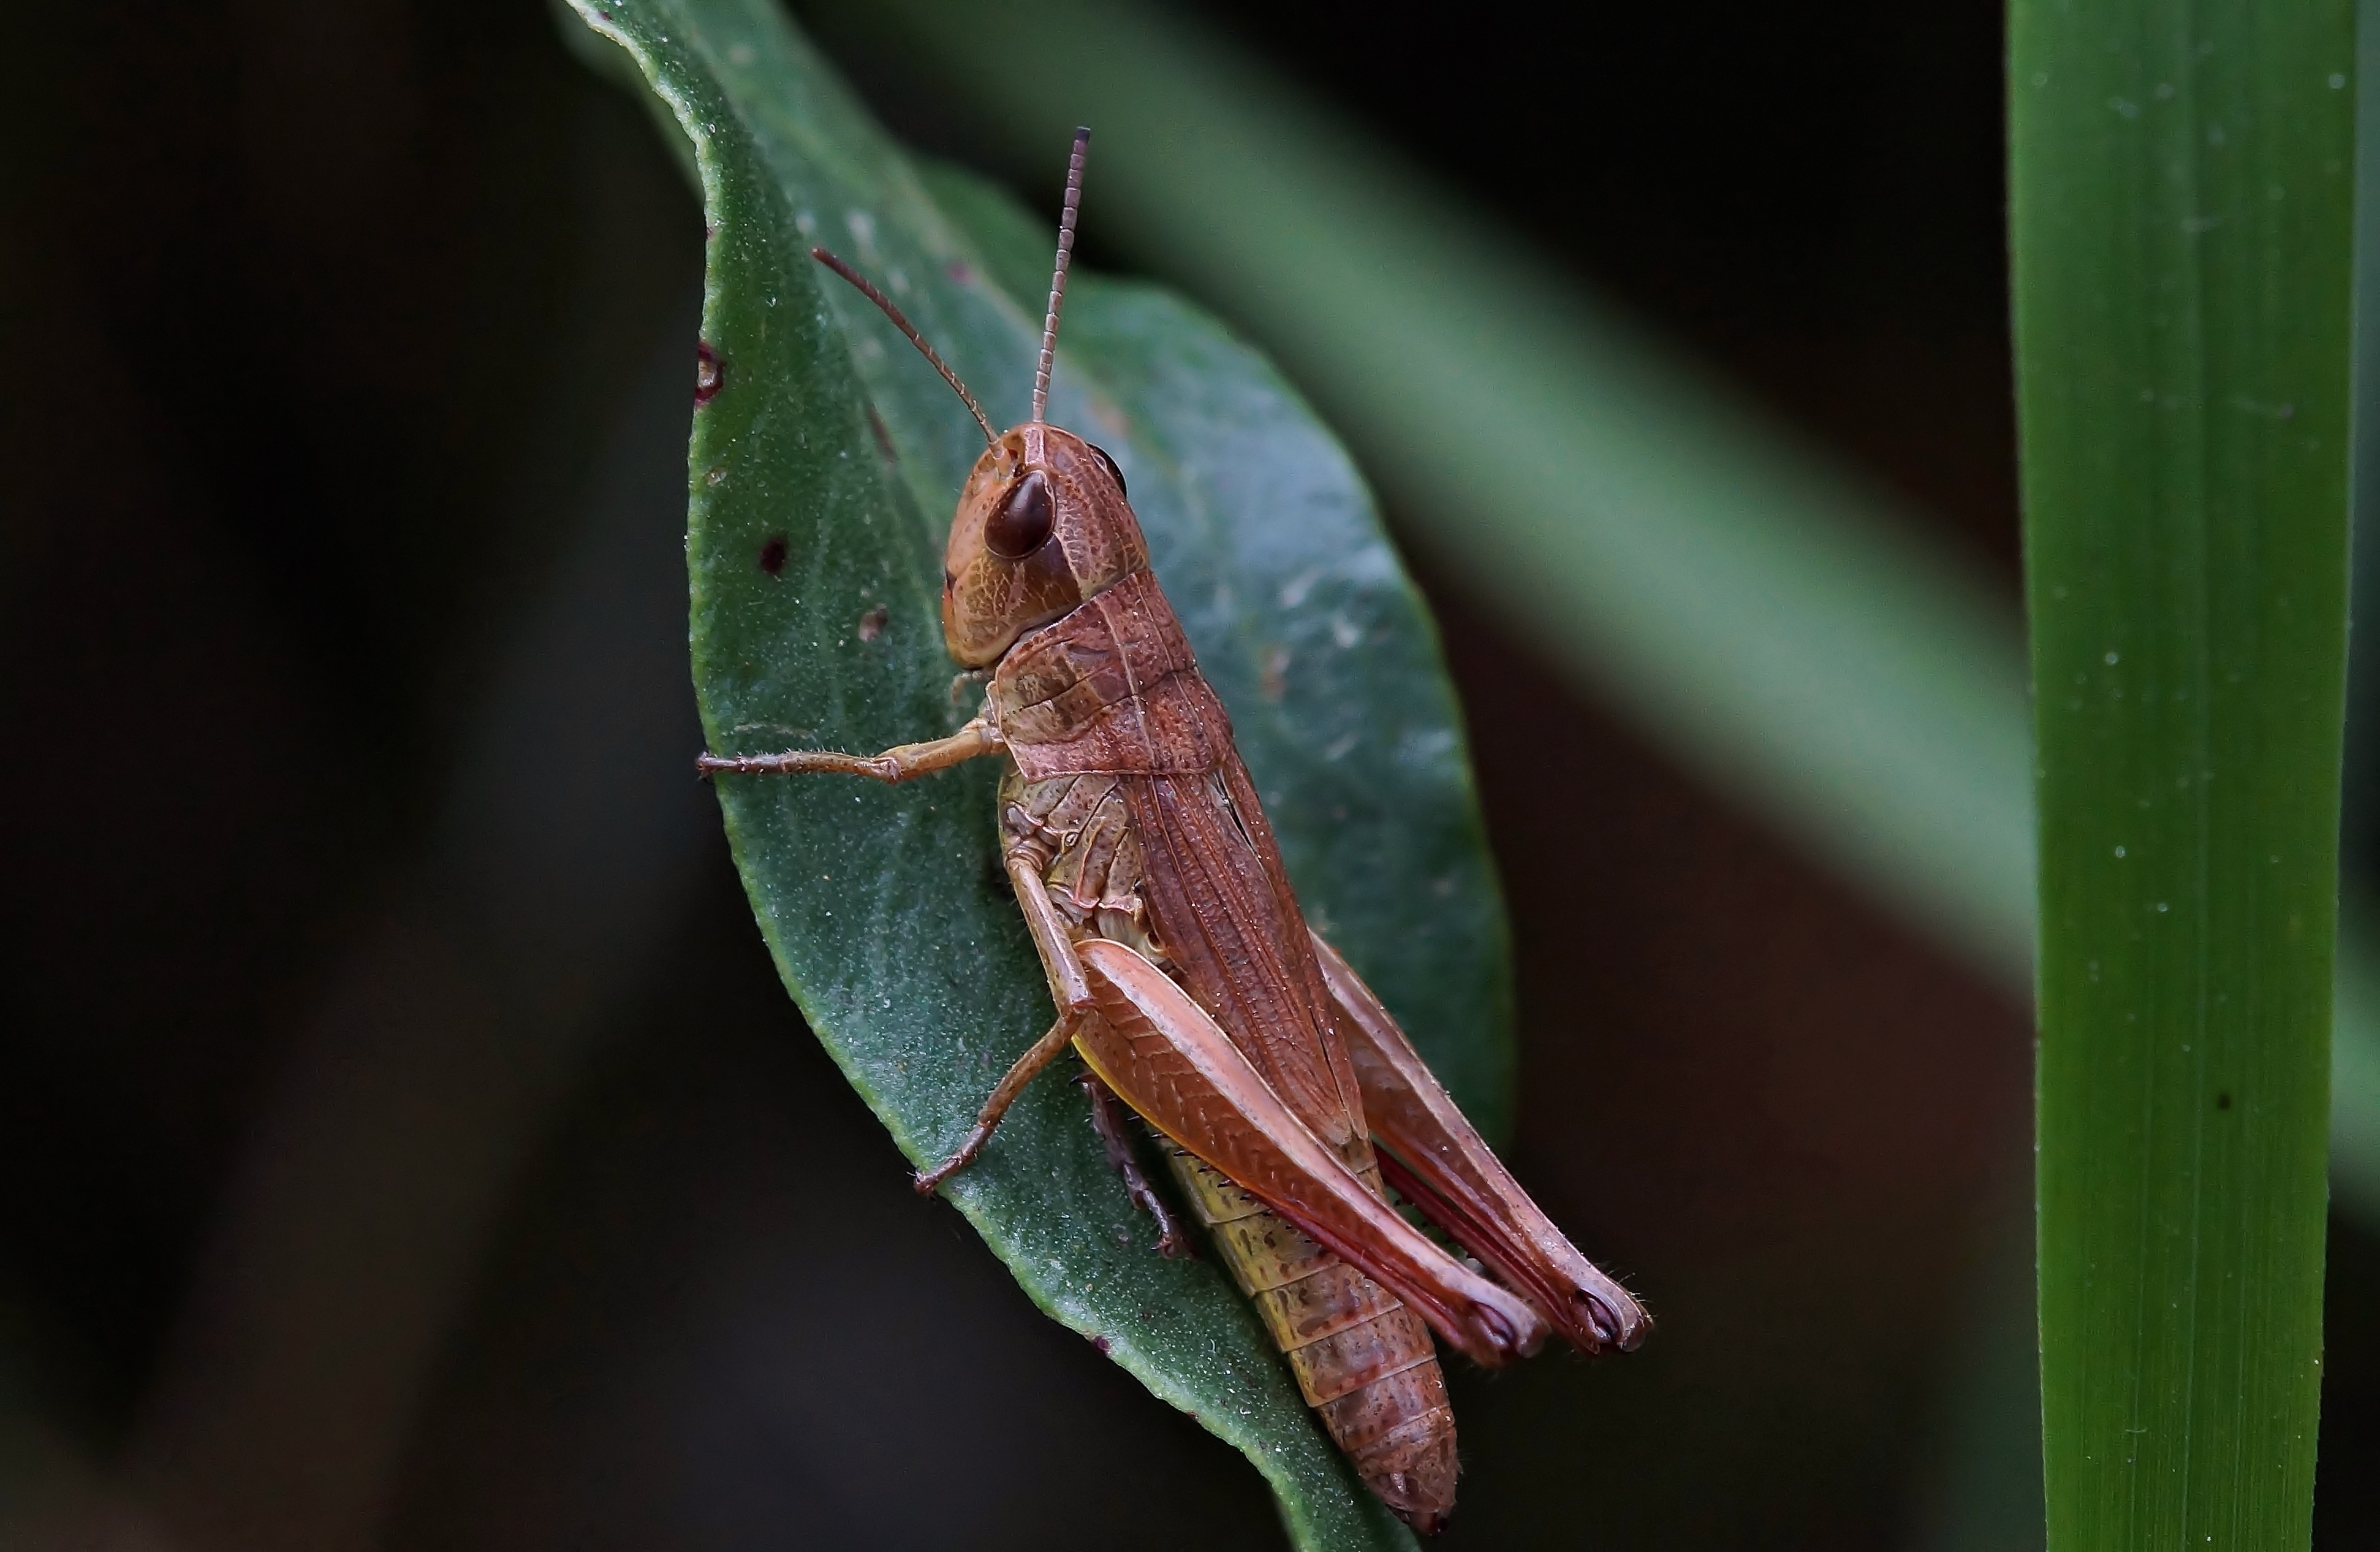
nature, photography, leaf, photo, green, insect, macro, frog, amphibian, fauna, invertebrate, tree frog, close up, animals, naturaleza, a77, g, ggl1, gaby1, xovesphoto, animales, sonya77, gphoto, xelodegalicia, sonya77v, tamron180mmmacro, macro photography, gabrielcoru a, plant stem